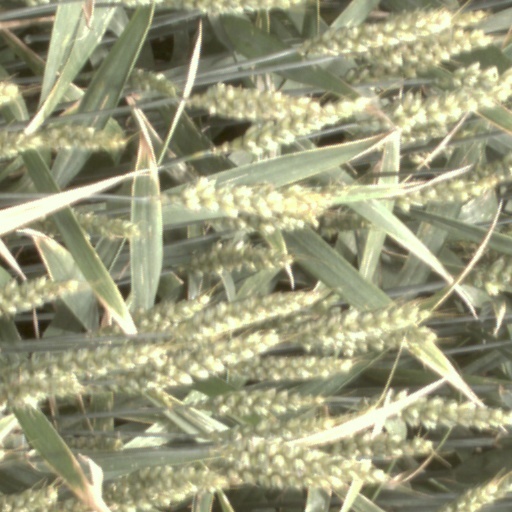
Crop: wheat